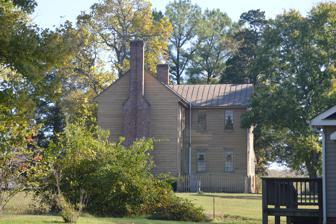
Building: Needham (Farmville, Virginia)
Country: United States of America
Year built: 1802
Historic house in Virginia, United States United States historic place Needham U.S. National Register of Historic Places Virginia Landmarks Register Roadside view of the house Show map of Virginia Show map of the United States Location State Route 45 , 1.4 miles (2.3 km) north of the junction with US 460, near Farmville, Virginia Coordinates 37°19′21″N 78°23′7″W / 37.32250°N 78.38528°W / 37.32250; -78.38528 Area 1 acre (0.40 ha) Built 1802 Architectural style Federal NRHP reference No. 88002059 VLR No. 024-0030 Significant dates Added to NRHP November 10, 1988 Designated VLR February 16, 1988 Needham is a historic home located near Farmville , in Cumberland County, Virginia .  It was constructed in 1802, and is a two-story, three-bay, single-pile, central hall plan frame dwelling.  It has a two-story rear ell, with one-story addition built in 1929, although most of the former outbuildings have now disappeared. It was the home of educator, jurist, and politician Creed Taylor (1766–1836) as well as his son Creed Taylor Jr. (1791–1873). The elder Taylor established a  proprietary law school in Richmond and moved it in the 1820s to this estate (it was Virginia's second law school and the nation's fourth), where it trained about 300 lawyers including U.S. President John Tyler 's son, Ohio Supreme Court justice William Y. Gholson and future U.S. Congressmen John Minor Botts , Joseph William Chinn and John Hall Fulton as well as future Missouri governor and Confederate general Sterling Price . Although the law school had closed by 1840 (and perhaps a decade earlier, following the establishment of the University of Virginia Law School in 1829). In 1831 Anne Jane Gholson, the mother of novelist Ellen Glasgow was born at Needham. Needham has been listed on the National Register of Historic Places since 1988. Virginia erected a historic marker concerning the proprietary law school in 2000. References